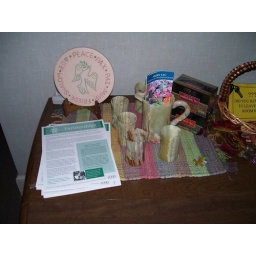
First thing I saw when I when in the main house. The box by the basket are tea that sold in the gift shop.